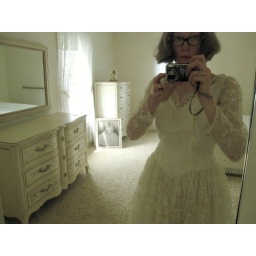
I tried on mom's wedding dress in the creamy white bedroom just before the bedroom set was removed.